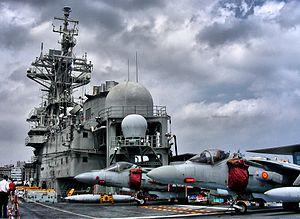
Le McDonnell Douglas AV-8B Harrier II ou Harrier GR.5 est la seconde génération du Hawker Siddeley Harrier. Son développement a été initié à la fin des années 1970 par les États-Unis, rejoints rapidement par le Royaume-Uni, qui avait conçu la version initiale.